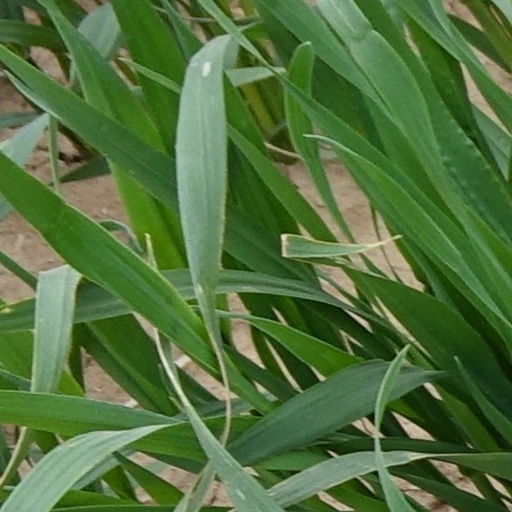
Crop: wheat